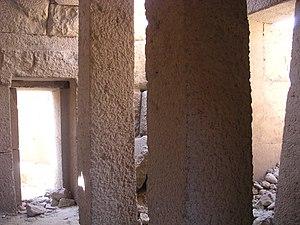
Le mastaba de Seshemnefer III, inventorié G 5170 — également appelé mastaba de Tübingen —, est un tombeau de la civilisation égyptienne antique situé sur le plateau de Gizeh, dans la nécropole établie à l'ouest de la Grande pyramide.